Victorian era

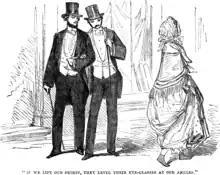
"If we lift our skirts they level their eye-glasses at our ankles" (1854), cartoon suggesting that men saw women lifting their dresses as a titillating opportunity to see some of their body shape.

Expected standards of personal conduct changed in around the first half of the 19th century, with good manners and self-restraint becoming much more common. Historians have suggested various contributing factors, such as Britain's major conflicts with France during the early 19th century, meaning that the distracting temptations of sinful behaviour had to be avoided in order to focus on the war effort, and the evangelical movement's push for moral improvement. There is evidence that the expected standards of moral behaviour were reflected in action as well as rhetoric across all classes of society. For instance, an analysis suggested that less than 5% of working class couples cohabited before marriage.